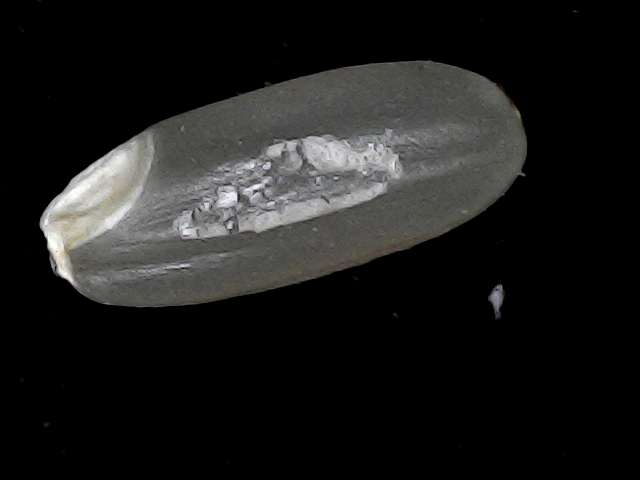
Rice variety: BR22